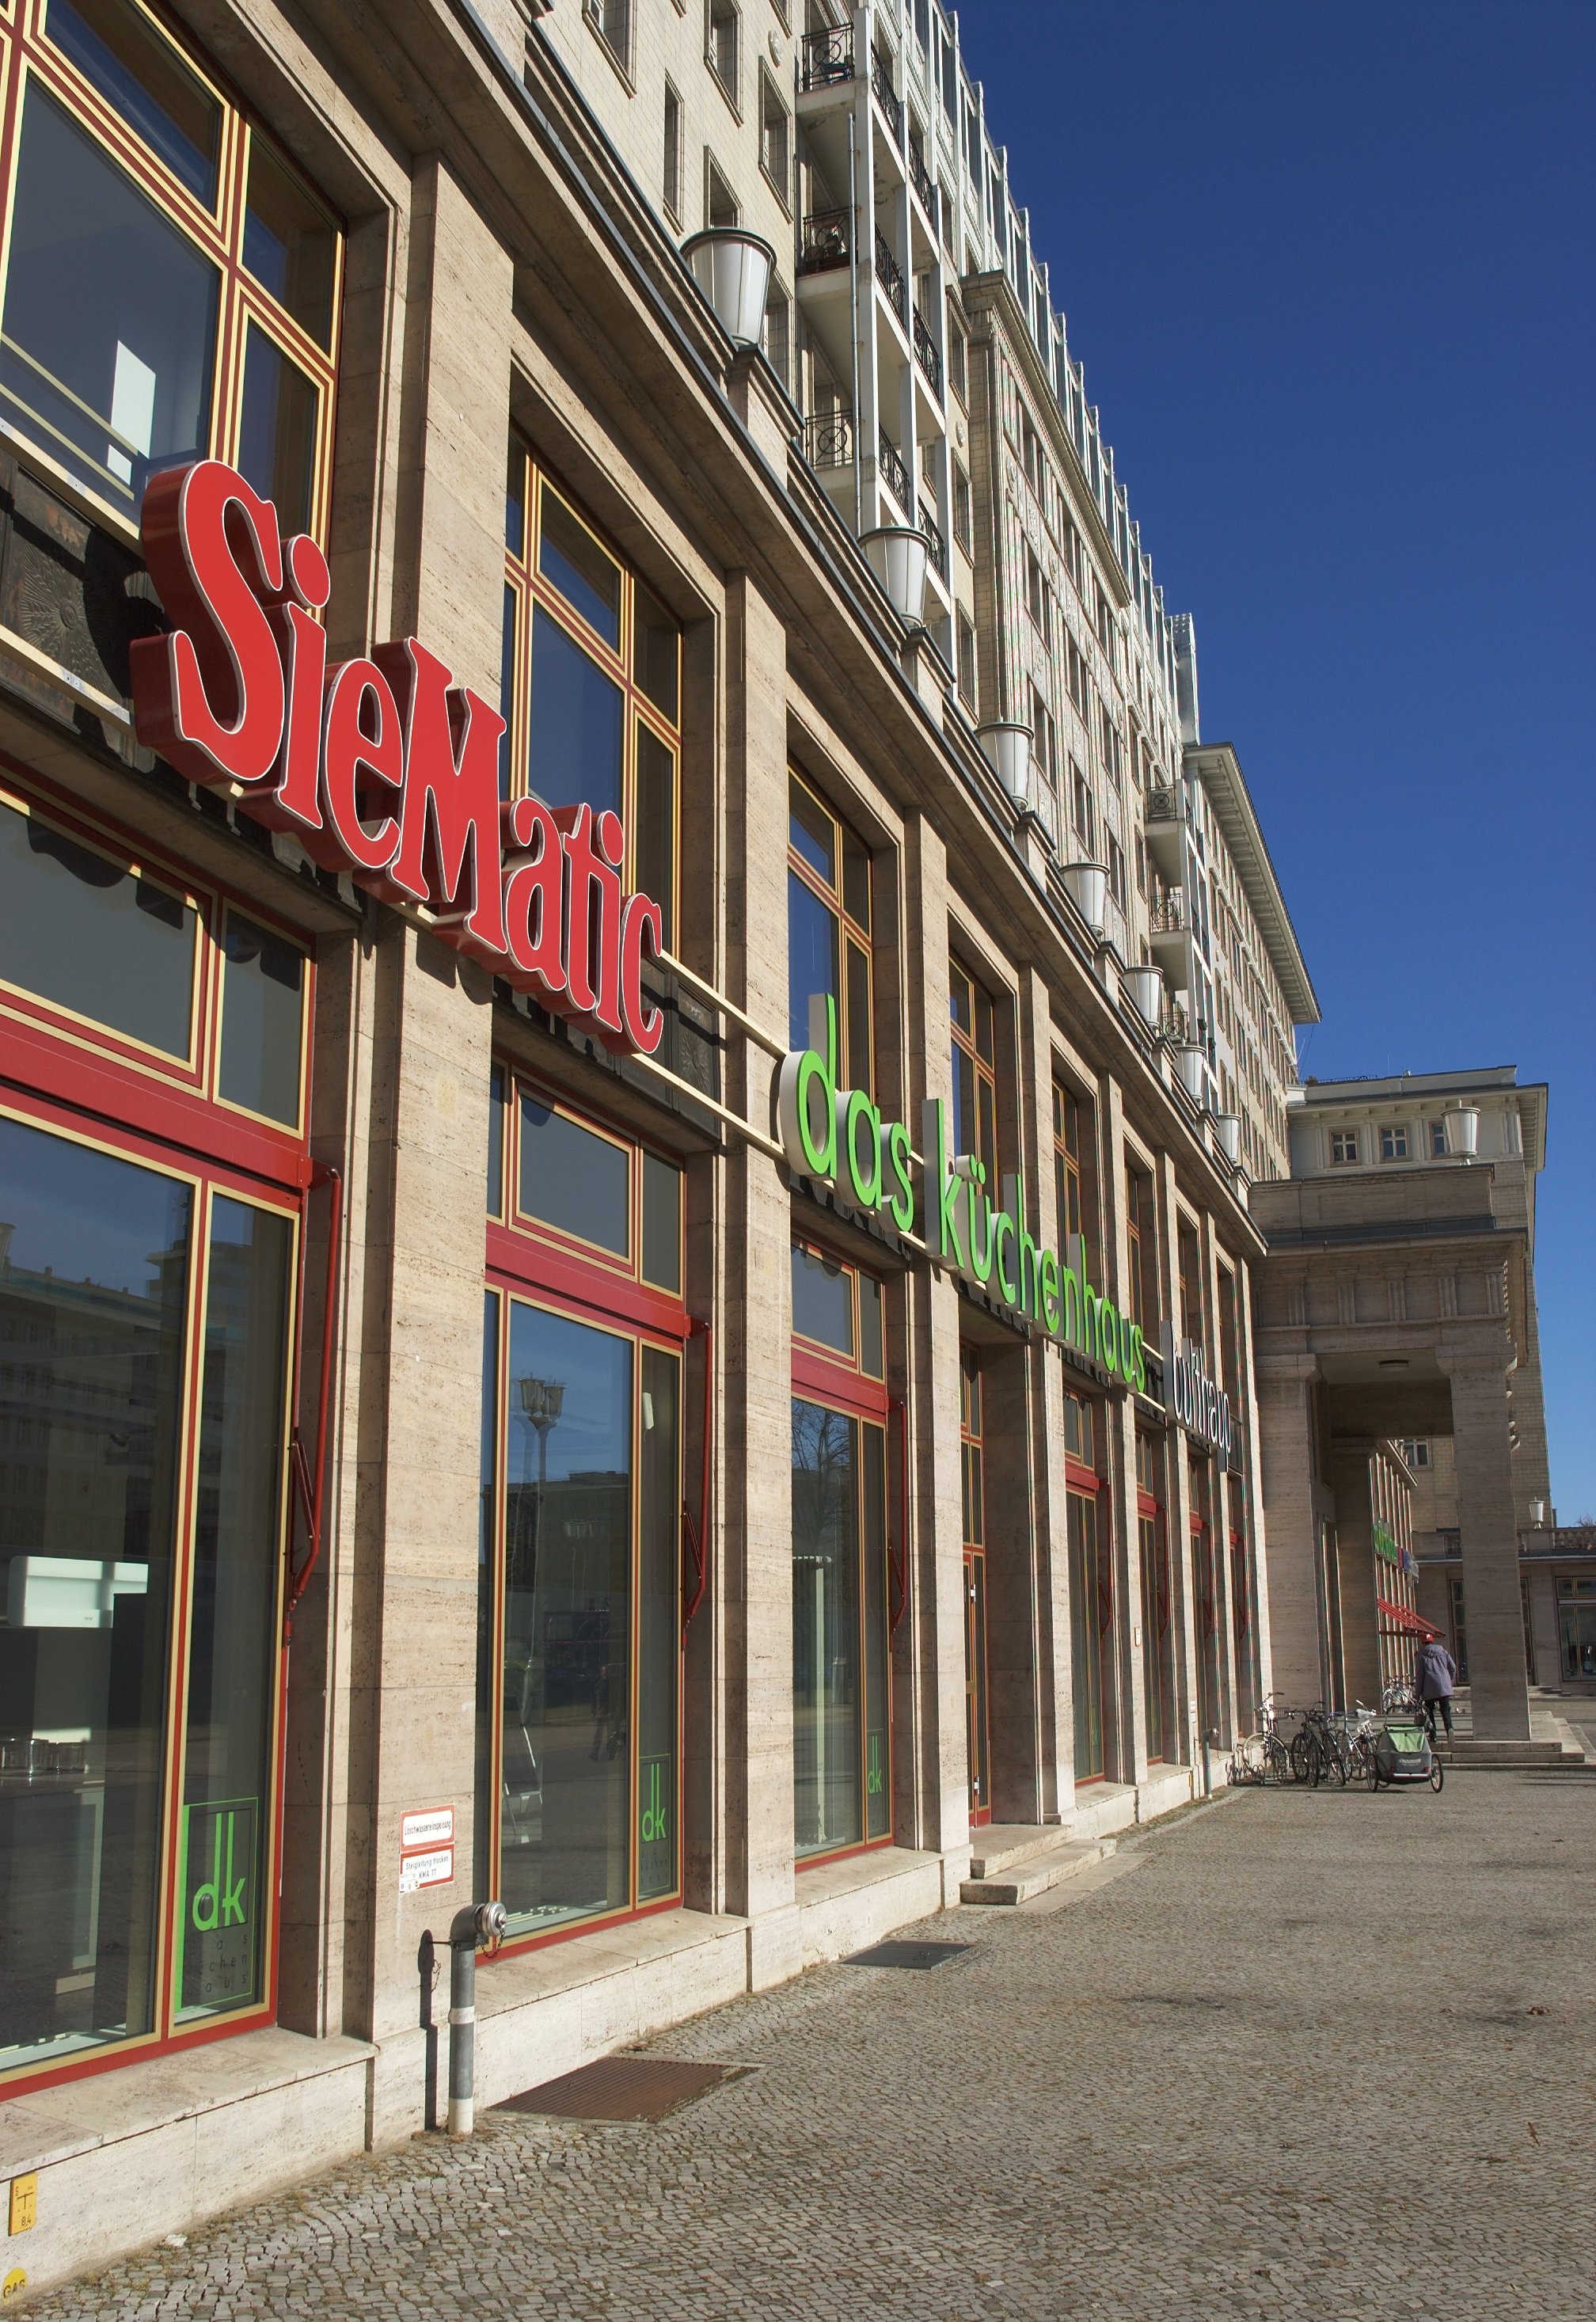
architecture, road, street, town, building, city, downtown, plaza, facade, 2012, rawtherapee, germany, deutschland, berlin, pentax, 20mm, lenstagged, steffenzahn, k100d, justpentax, iamflickr, cosina, voigtlander, skopar, colorskopar, cv20, colorskopar20mmf35slii, 20mmf35slii, voigtlander20mm, cv2035, skopar20mmf35, friedrichshain, neighbourhood, cosinavoigtl nder, cosinavoigtl ndercolorskopar20mmf35, voigtl nder20mmf35colorskoparslii, voigtl nder20mmf35, urban area, residential area, human settlement